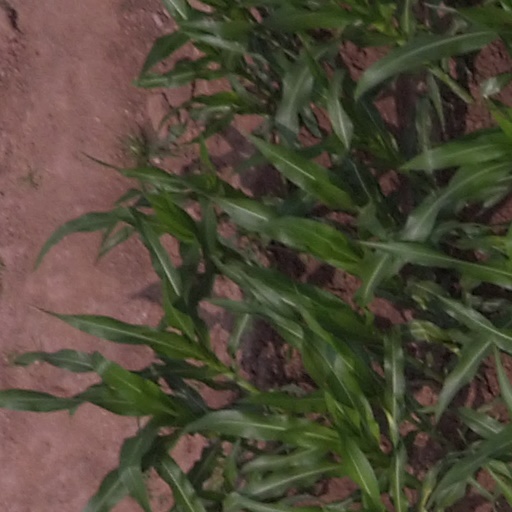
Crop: maize; corn